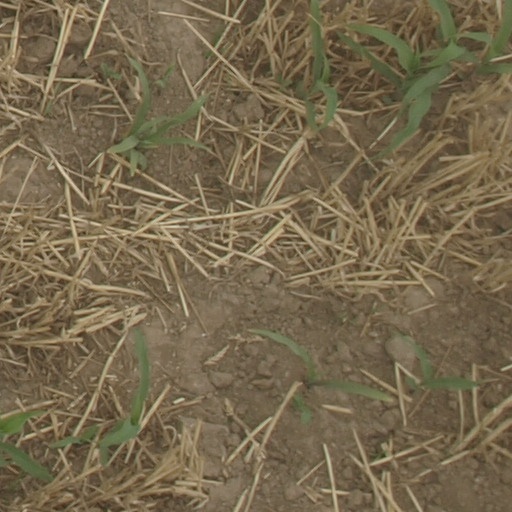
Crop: maize; corn